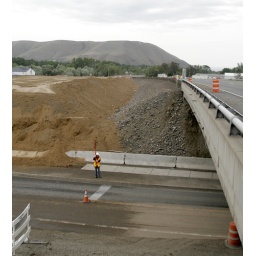
WSDOT and our contractor will start building the temporary I-82 westbound bridge in June.